1911 Romanian general election

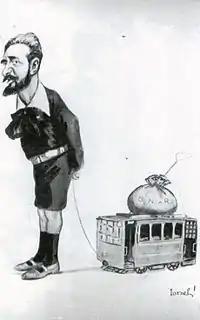
Ion I. C. Brătianu in child's clothes, dragging about a tramcar as his toy. 1913 cartoon by Nicolae Petrescu Găină.

The immediate cause of the 1911 election was a prolonged campaign against Brătianu, accused by the Conservatives of running a spoils system. These accusations were backed by the Conservative-Democrats, who expected that King Carol would call upon them, the third force, to form government. On December 22, Brătianu announced his cabinet's resignation to Parliament, despite criticism from his own ranks; he thus forfeited his chance of organizing recall elections on his terms. Brătianu reassured his constituents that he felt confident the PNL would win under any scenario. As he put it at the time, the withdrawal was one of both moral high ground and electoral tactics: "we decided that, as higher politics dictate, we would retire in such manner as to make our adversaries witness [it] not just with a feeling of respect, but also with fear. Others may hold government, but power belongs to us still."